Catholic Mariology

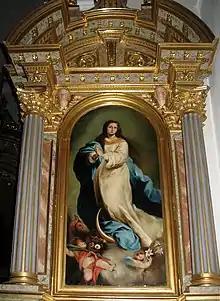
"Altar of the Immaculata" by Joseph Lusenberg, 1876. Saint Antony's Church, Urtijëi, Italy.

This dogma states that Mary was assumed into heaven with body and soul. The Catechism (item 966) states: